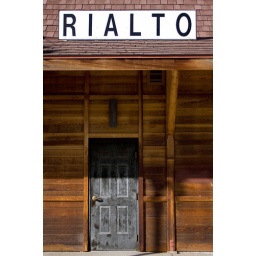
The sign perched above a door at the John Longville Depot (Rialto Metrolink Station).